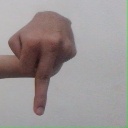
अक्षर: प